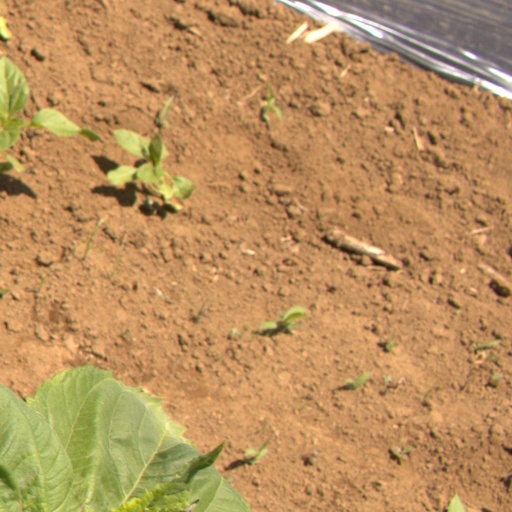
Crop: Jerusalem artichoke